Hurricane Irene (1999)

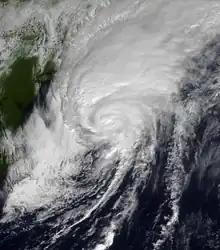
Irene near peak intensity on October 18

Hurricane Irene produced somewhat heavy damage across southern Florida in October 1999. The ninth named storm and the sixth hurricane of the season, Irene developed in the western Caribbean Sea on October 13 from a tropical wave. It moved northward, hitting western Cuba before attaining hurricane status. Irene struck Florida on October 15 as a Category 1 on the Saffir–Simpson Hurricane Scale, first at Key West and later near Cape Sable. The storm moved across the state and tracked northward over the Gulf Stream. It approached the Carolinas but remained offshore. Irene turned eastward and significantly intensified into a strong Category 2 hurricane on October 18. By the following day, the system became extratropical due to cooler waters to the southeast of Newfoundland and was quickly absorbed by another extratropical low.